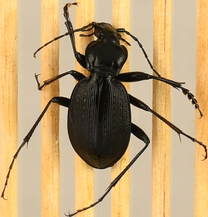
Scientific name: Carabus goryi
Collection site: Great Smoky Mountains National Park NEON (GRSM), plot GRSM_022